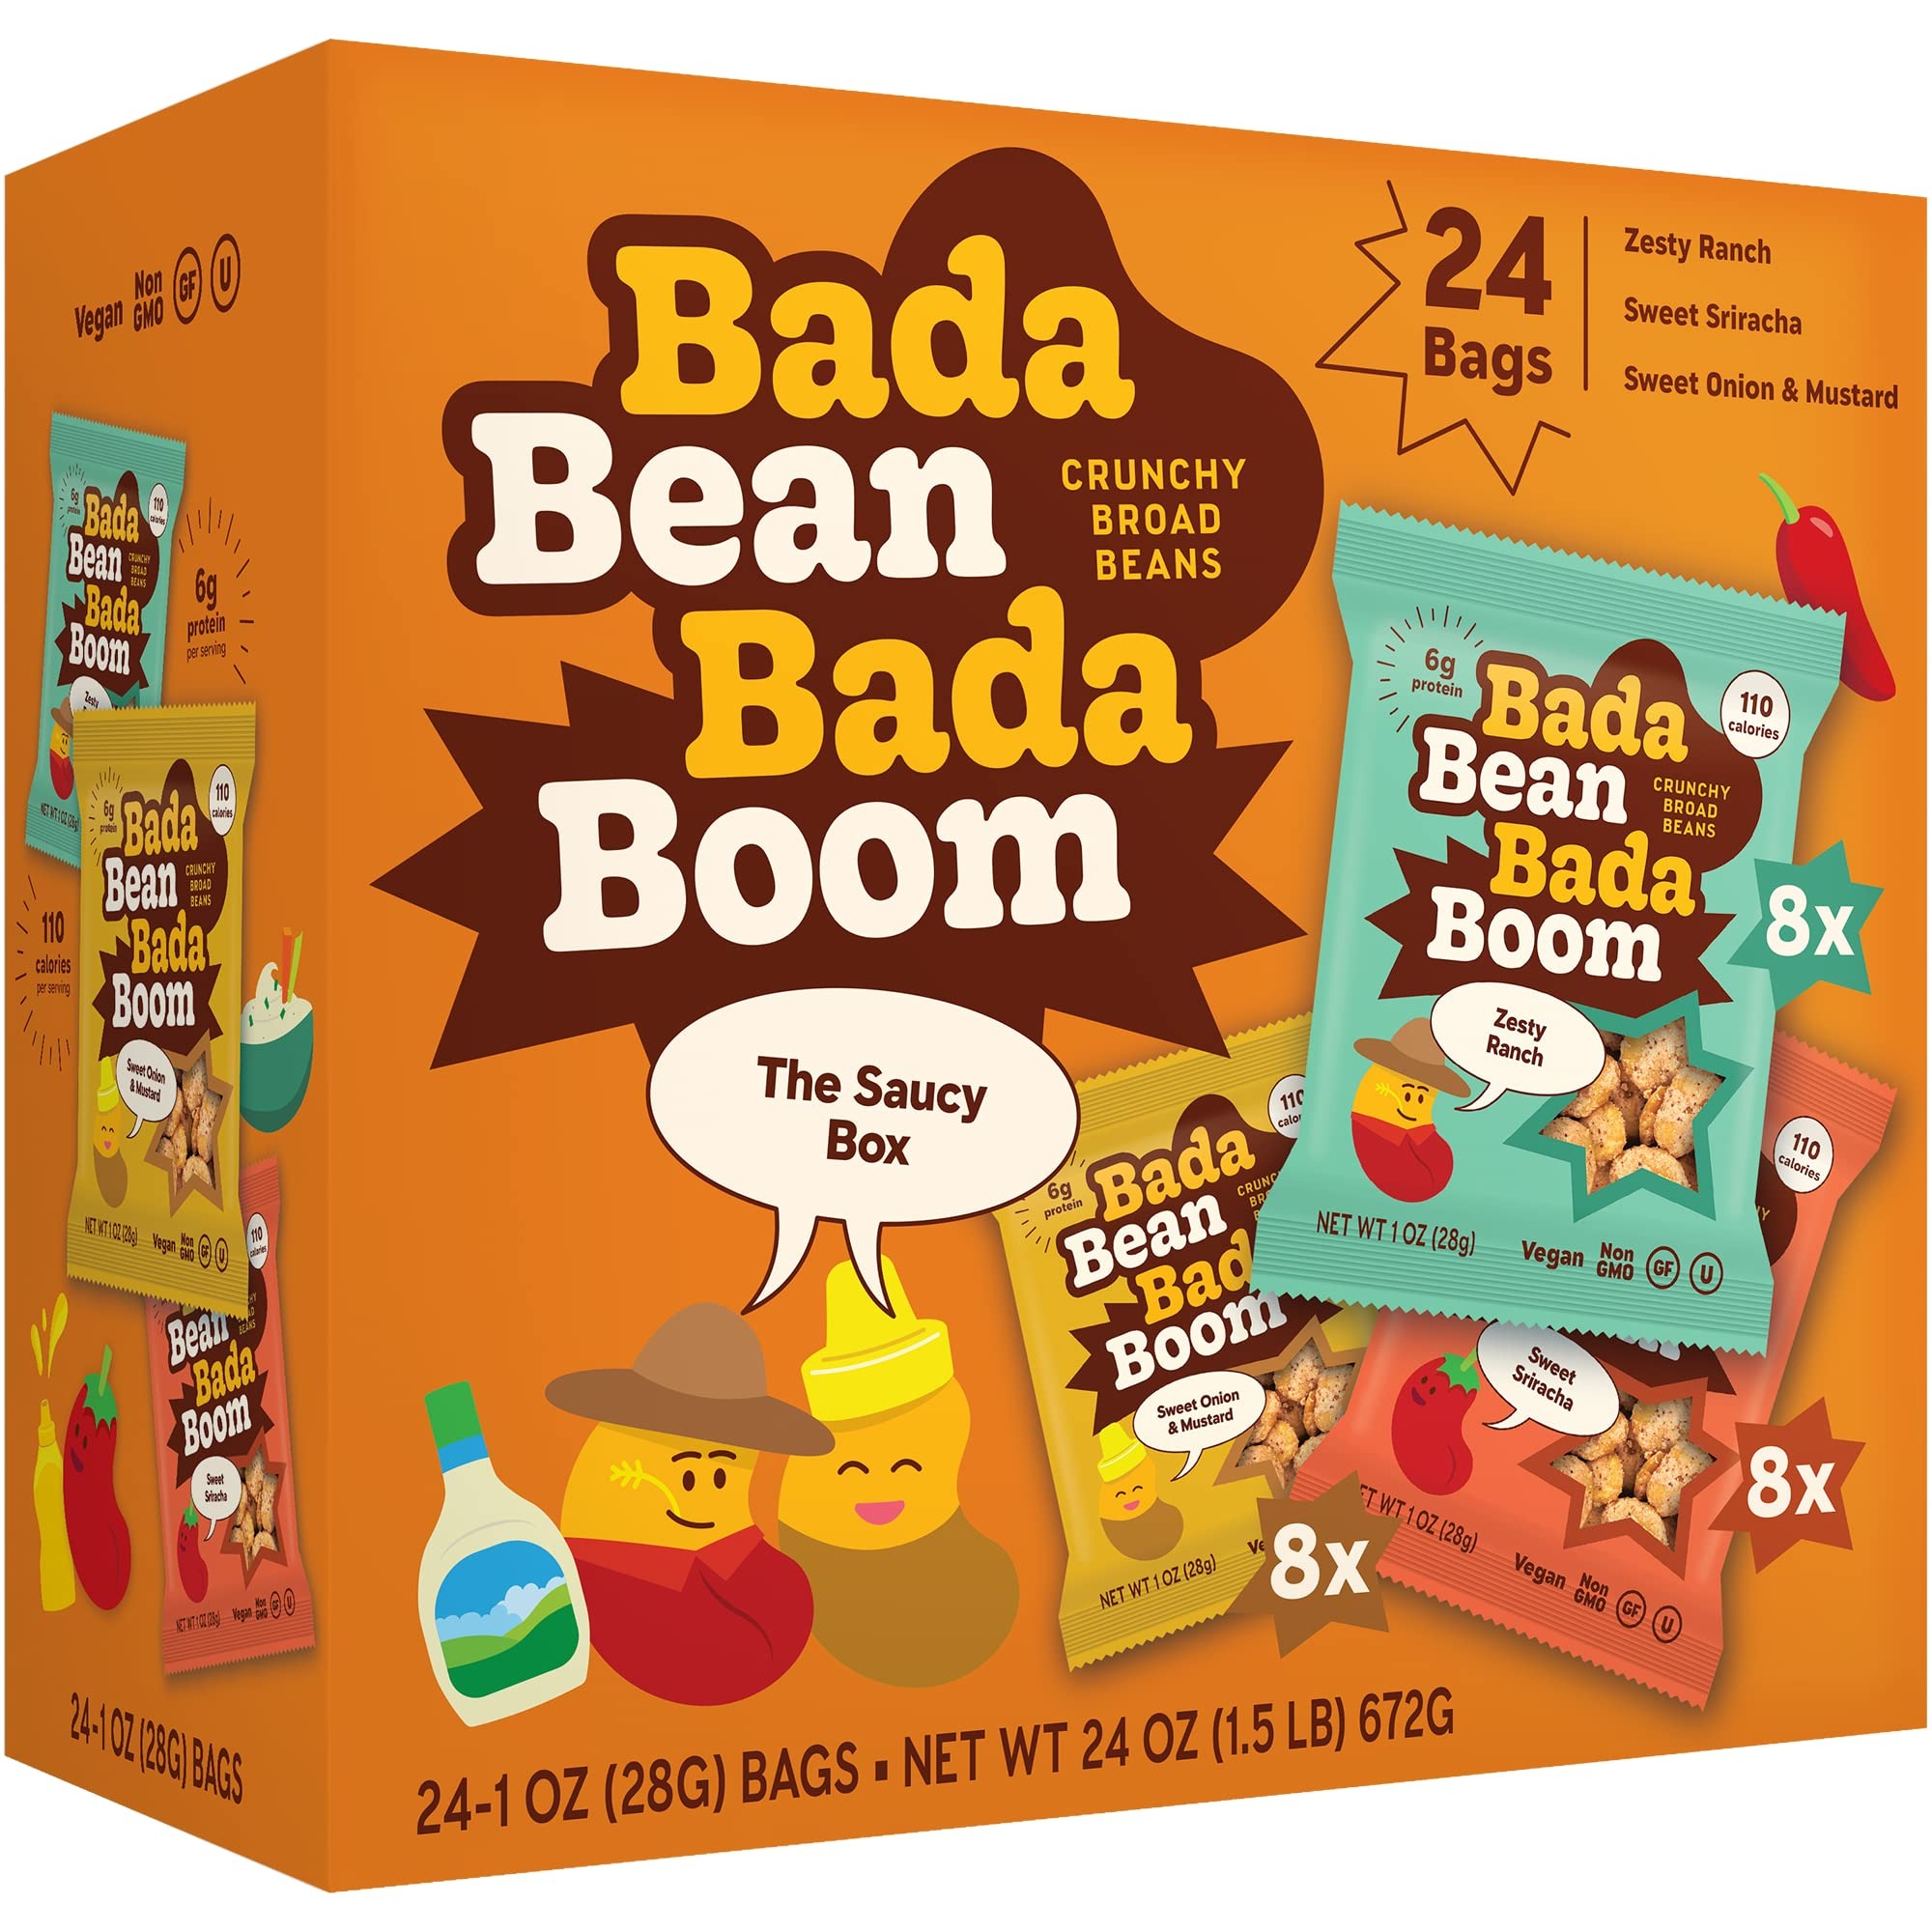
Item Name: Enlightened Bada Bean Bada Boom - Plant-Based Protein, Gluten Free, Vegan, Crunchy Roasted Broad (Fava) Bean Snacks, 100 Calories per Serving, Saucy Box, 1 Oz (Pack of 24)
Bullet Point 1: Discover Your New Favorite Snack: Indulge in these perfectly crunchy and satisfying snacks. With roasted fava beans as our primary ingredient, these snacks offer the nutrition and flavor to solve any snack craving. Each serving boasts a mere 110 calories while packing a punch with 6g of protein and 4g of fiber. With Bada Bean Bada Boom, healthy snacking is both nutritious and delectable.
Bullet Point 2: Satisfying Chip Alternative: Swap your chips for our crunchy fava beans. Our snacks provide the crunch you crave from chips while leaving you full and energized to tackle your next adventure. We're passionate about making snacking both healthy and enjoyable.
Bullet Point 3: Crave the Crunch: If you're on the hunt for a satisfyingly crunchy snack, look no further than our fava bean snack. Roasted to perfection through our unique cooking process, our beans offer the best snacking experience made with a simple set of ingredients.
Bullet Point 4: Flavorful Variety: Embrace the spice of life with Bada Bean Bada Boom! Our fava beans come in a delightful array of nine delicious flavors, ensuring you discover one (or more) that tantalizes your taste buds. Whether you crave savory or sweet, our flavors cover every snacking mood.
Bullet Point 5: Enjoy All Day Long: Our roasted fava beans aren't just delicious; they're a protein-packed, gluten-free snack with zero cholesterol and saturated fat. Ideal for convenient, on-the-go snacking.
Value: 24.0
Unit: Ounce

Price: 40